Real Time (film)

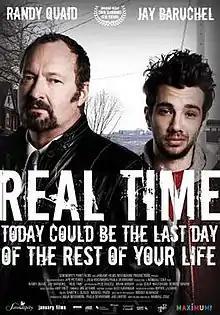
Theatrical release poster

Real Time is a 2008 comedy-drama film directed by Randall Cole, which premiered on 18 January 2008 at the Slamdance Film Festival. True to its title, the film's story unfolds in real time.